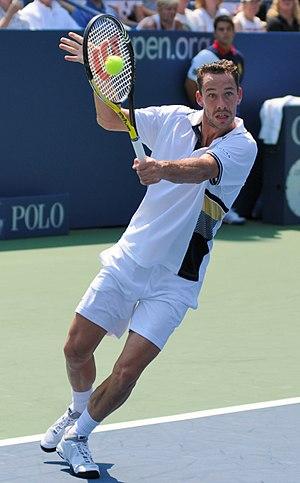
Michaël Llodra, né le 18 mai 1980 à Paris, est un joueur de tennis français, professionnel de 1999 à 2014.